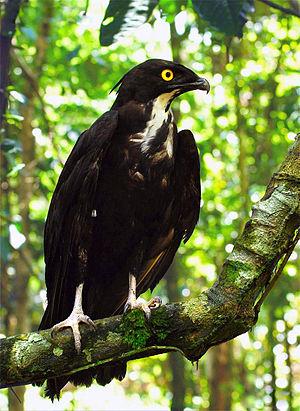
L'Alcin des chauves-souris, anciennement Milan des chauves-souris, est une espèce de rapaces diurnes de la famille des Accipitridae.Presque nocturne, ce rapace, à la tombée de la nuit part chasser devant les grottes d'où jaillissent les chauves souris.
Cette liste a été établie à partir d'ouvrages et d'articles des années 1990 sur l'avifaune malgache. L'avifaune de Madagascar comprend 294 espèces dont 107 endémiques, 30 espèces menacés selon la classification de L'UICN.